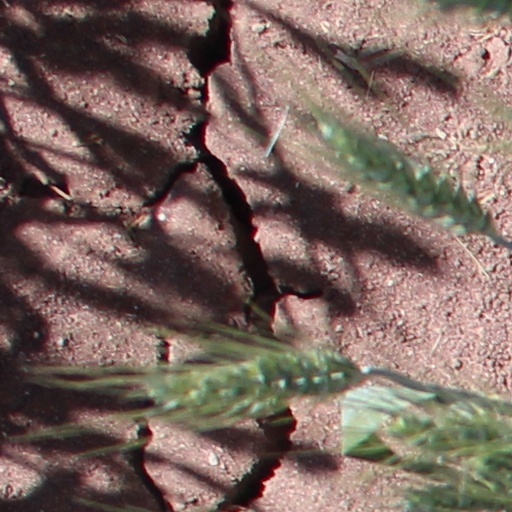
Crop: wheat